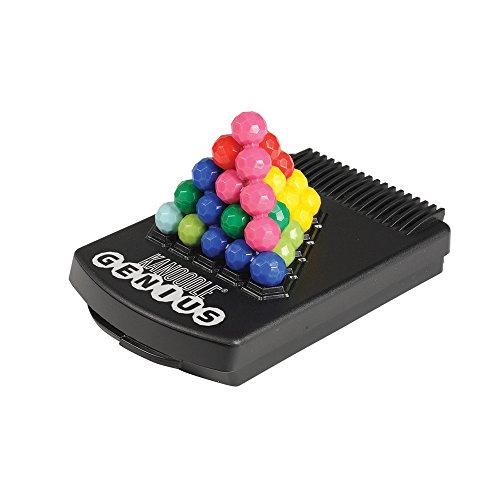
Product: Educational Insights Kanoodle Game Collection
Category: Toys & Games | Games & Accessories | Board Games
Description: Games include: Kanoodle, Kanoodle Extreme, and Kanoodle Genius.
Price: $51.34
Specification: Shipping Weight: 1.3 pounds (View shipping rates and policies)|ASIN: B00XA5GRBS|Item model number: 84567|    #10770    in Board Games (Toys & Games)